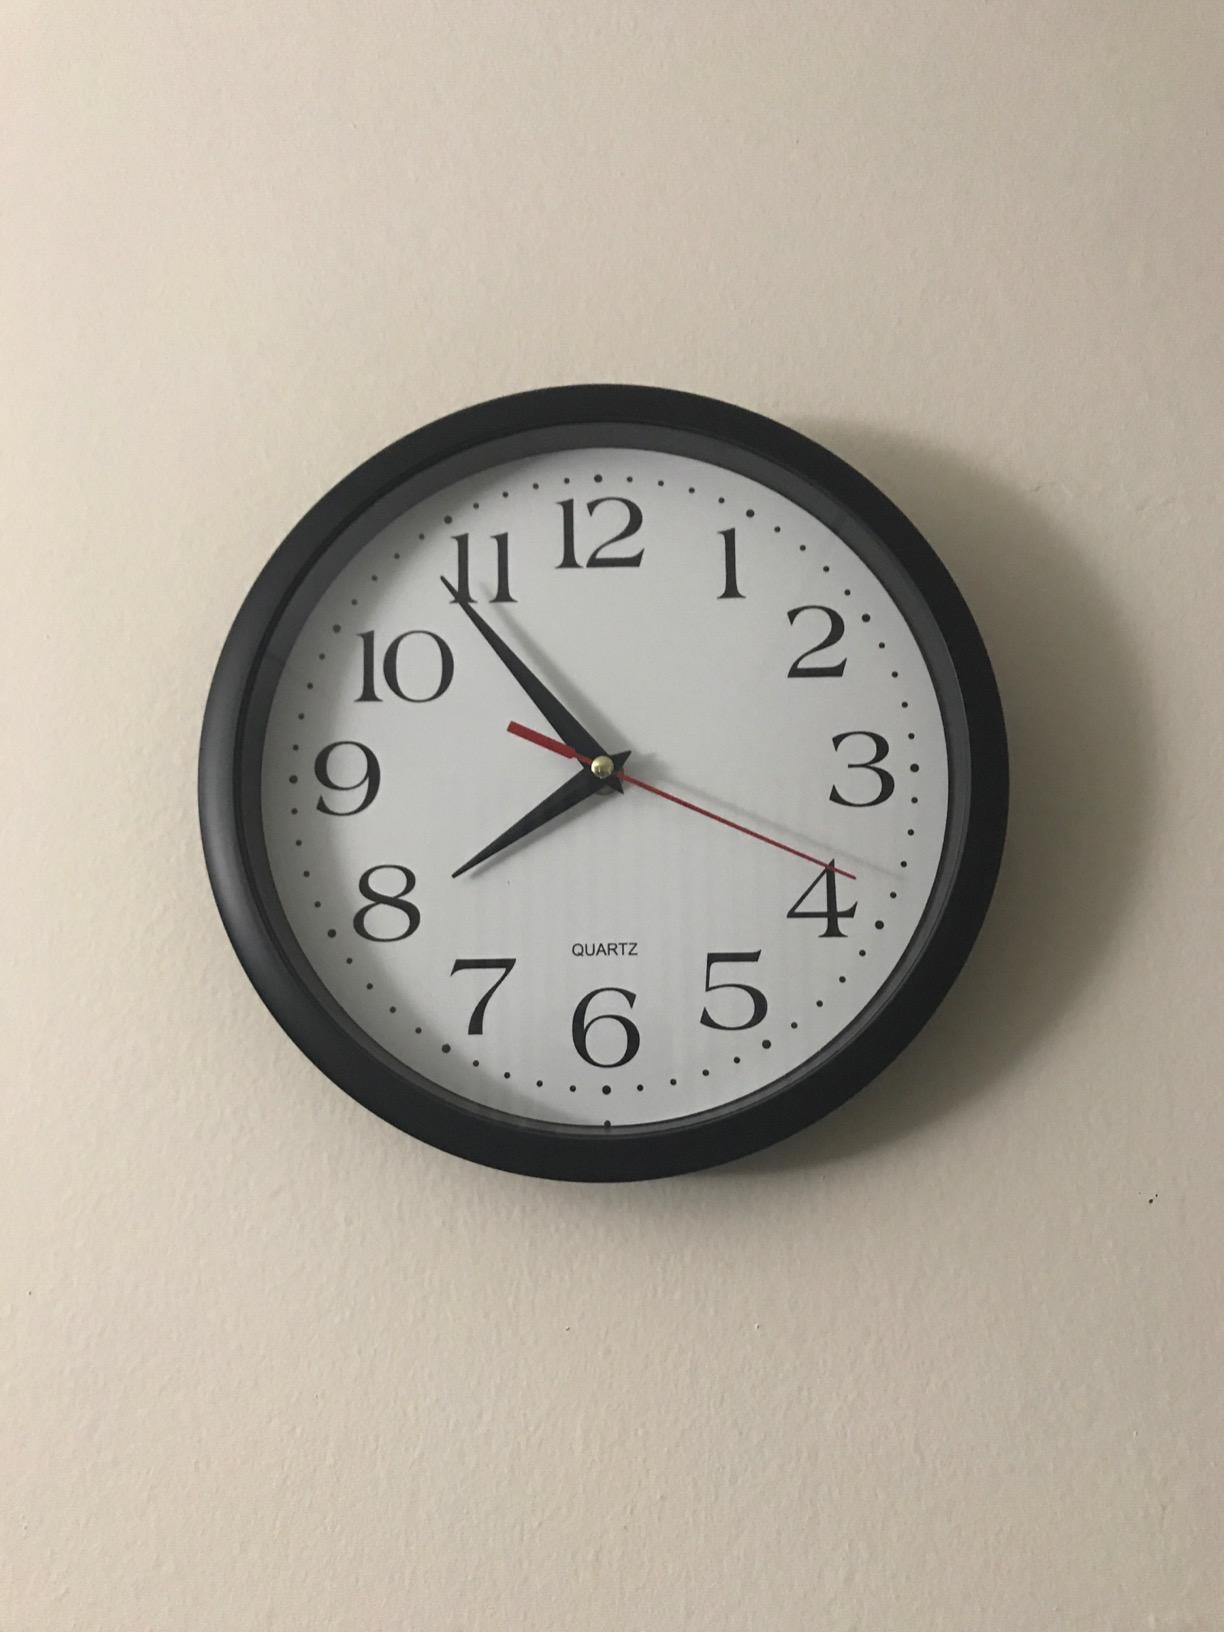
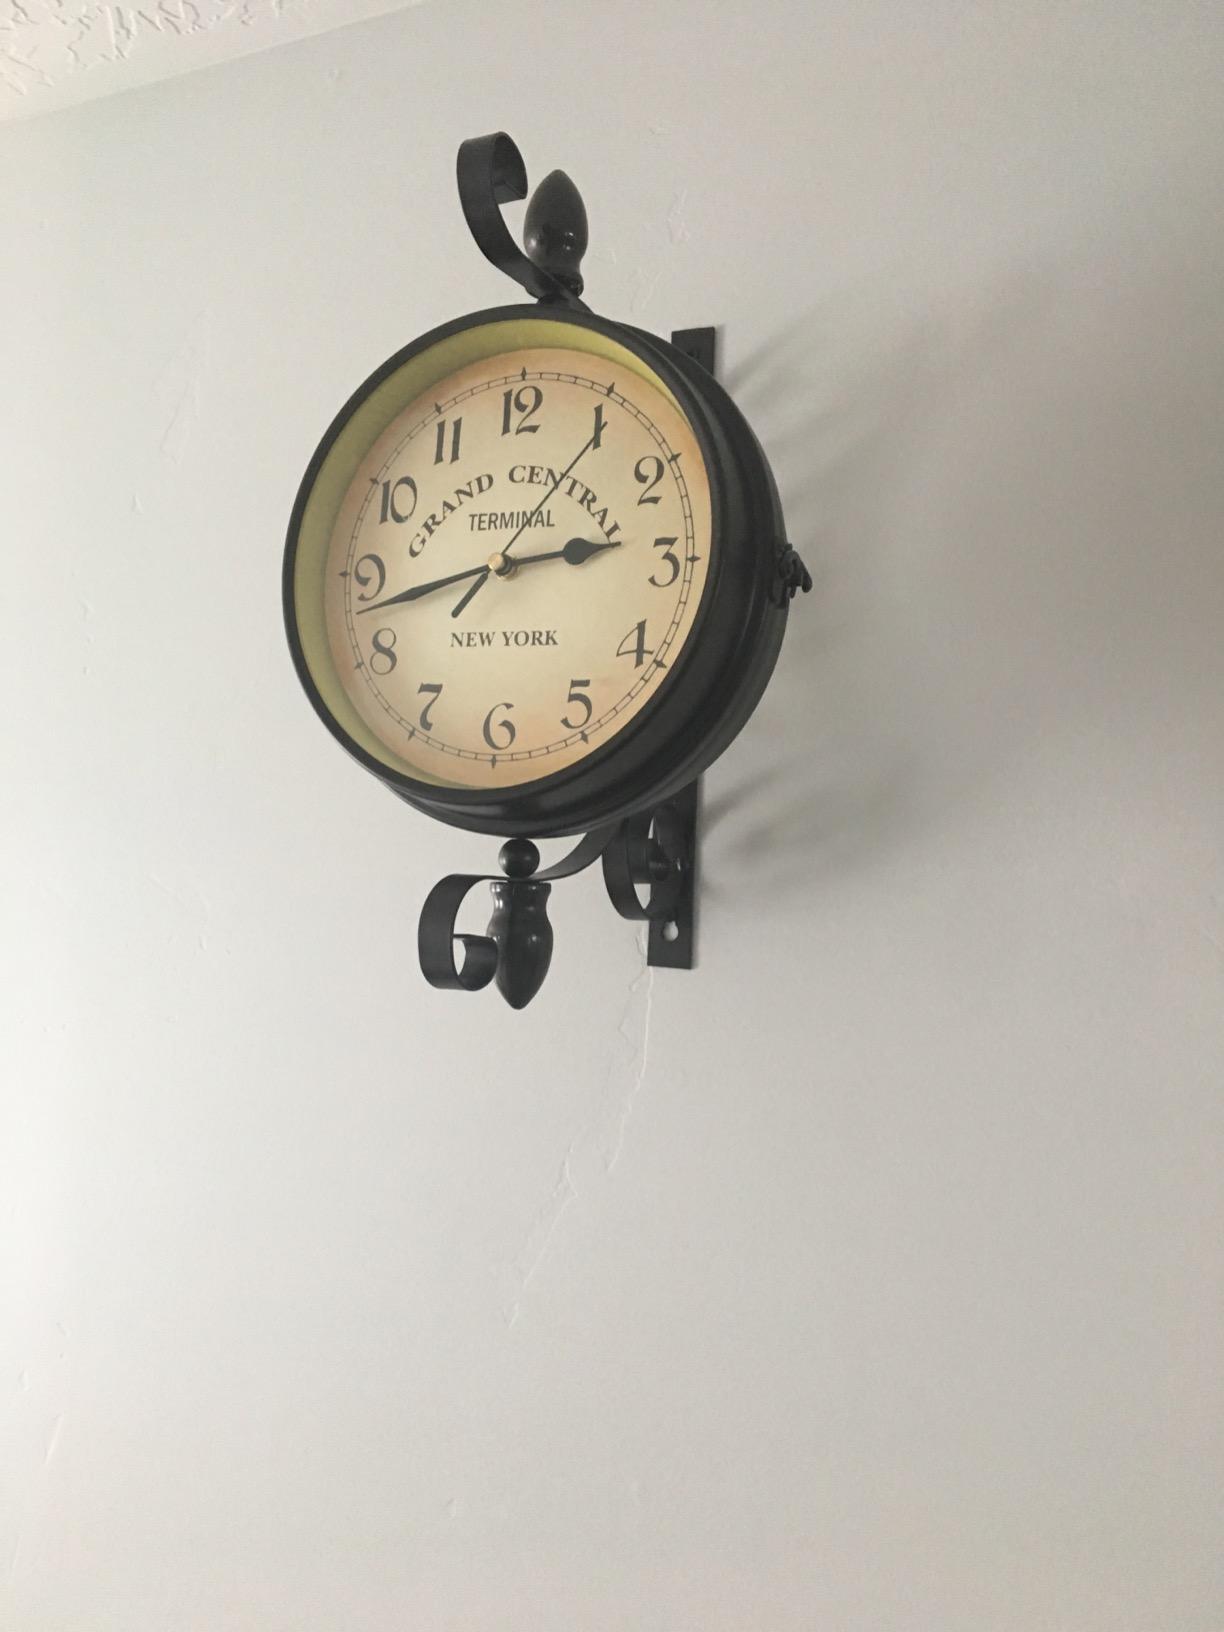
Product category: clock
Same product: no